Stauning VI Cabinet

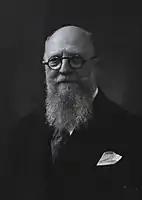

The Sixth Stauning cabinet was the government of Denmark from 8 July 1940, to 4 May 1942.